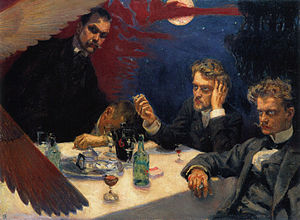
Akseli Gallen-Kallela /  Galleri
Akseli Gallen-Kallela var en finsk maler. Han er mest kendt for sine malerier med motiver hentet fra det finske nationalepos, Kalevala. Hans malerier var af stor vigtighed for udviklingen af den finske nationalidentitet. Han skiftede navn fra Gallén til Gallen-Kallela i 1907.